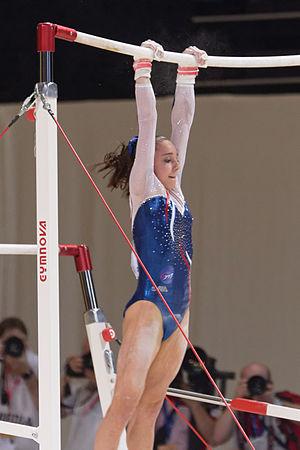
Championnats d'Europe de gymnastique artistique 2015. Barres asymétriques.
Loan His est une gymnaste artistique française, née à Nantes le 10 avril 1999. Elle s’est entraînée d'août 2010 à juillet 2016 au Pôle Espoir de gymnastique de Toulon, qui a ensuite fermé ses portes. Elle est désormais à l'INSEP.